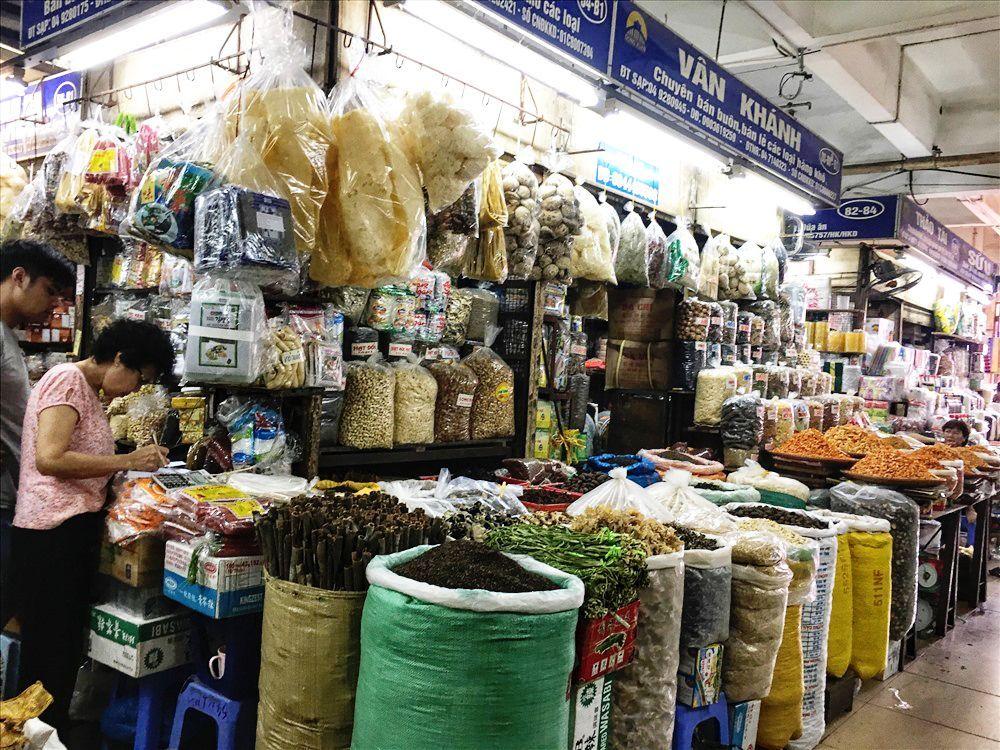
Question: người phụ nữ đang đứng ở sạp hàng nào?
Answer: sạp vân khánh